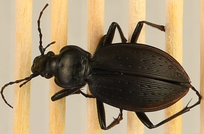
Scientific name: Carabus goryi
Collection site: Mountain Lake Biological Station NEON (MLBS), plot MLBS_011